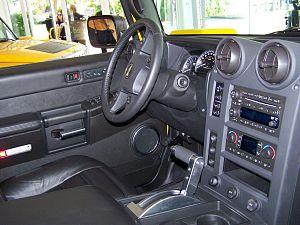
Le Hummer H2 est un véhicule automobile appartenant à la catégorie des SUV. Il fut le premier Hummer conçu par General Motors, après que ce dernier eut racheté la marque Hummer.